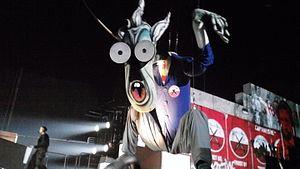
The Wall Live est une série de concerts mondiaux de Roger Waters, ancien membre de Pink Floyd, où l’album The Wall est joué en entier par son groupe ou par, quelquefois, un ancien membre de Pink Floyd. Le coût de la tournée est estimé à 60 millions de dollars. La première étape de la tournée en Amérique du Nord a rapporté plus de 89,5 millions dollars.